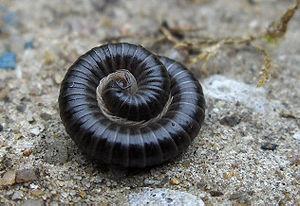
Tachypodoiulus niger est un mille-pattes vivant dans le sol, les anfractuosités et le bois mort ou en décomposition. Il appartient à la classe des diplopodes, à l'ordre des Julida, à la famille des Julidae.
La volvation, du latin volvere et du suffixe -tion, est une réaction défensive chez certains animaux consistant à se mettre en boule en faisant un enroulement du corps sur lui-même.